Andrew Road triple murder

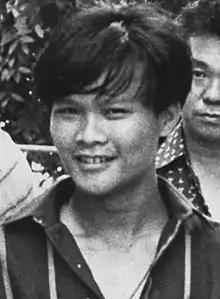
Sek Kim Wah

Sek Kim Wah (Traditional Chinese: 薛金華; Simplified Chinese: 薛金华; Pinyin: Xuē Jīnhuá) was a Singaporean born sometime between 18 March and 23 July 1964. The details of his early childhood and life before the murders are based on the court testimonies given by family members and Sek himself. Sek came from a broken family, in which he grew up under neglectful parents with an elder brother Sek Kim Siong (born in 1962), an elder sister Sek Yoke Mui (born in 1963) and Sek Nyuk Ngok (born in 1966). His father Sek Yuon Chin was said to be a heavy and compulsive gambler who was rarely home and later left the family to live with a mistress in Ang Mo Kio when Sek was 9. Similarly, Sek's mother Hoh Mooi Chai also left the family to have an affair with a married man. Another aggravating factor was the children's separation from their grandparents after a heated quarrel between their mother and the grandparents, resulting in the couple's four young children, who were not close to each other, fending for themselves and stealing to survive.